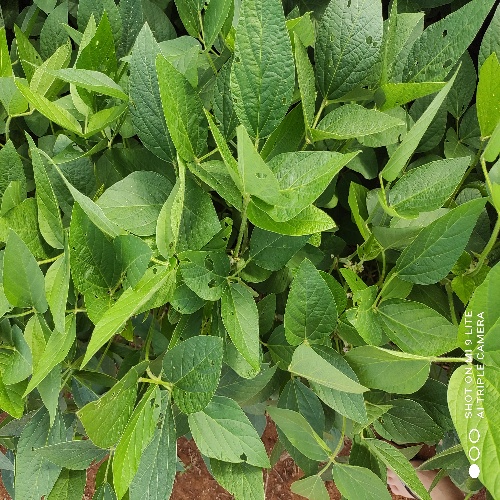
Label: Caterpillar